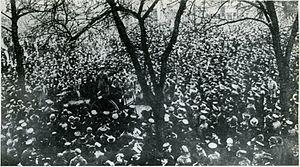
Texte: Place de la liberté à Poznań, 10 novembre 1918. Le rassemblement a élu le conseil des Ouvriers et Soldats à Poznań.
L’insurrection de Grande-Pologne (1918-1919) est un soulèvement armé des Polonais de la Grande-Pologne contre l'Allemagne. Celui-ci éclata dans les derniers jours de décembre 1918 et se solda par le rattachement de cette région, qui avait appartenu au Reich prussien durant la période des partages, à l’État polonais alors en formation. À la faveur des combats, les Polonais récupèrent non seulement la Posnanie, mais aussi une partie de la Poméranie avec des villes comme Bydgoszcz, Leszno, Zbąszyń et Rawicz. La Pologne indépendante retrouve un accès à la mer.